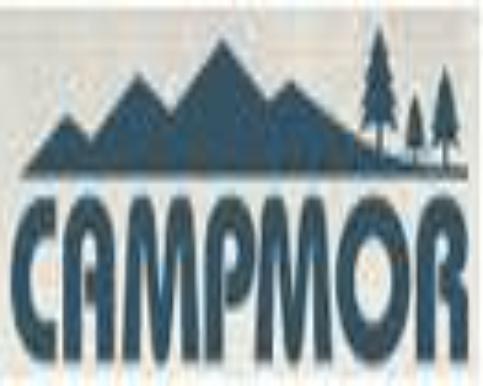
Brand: Campmor
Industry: Clothes